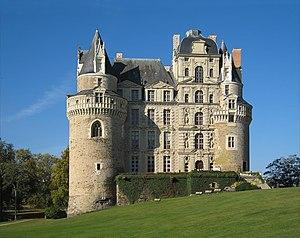
Façade est du château de Brissac-Quincé. Département du Maine-et-Loire, France.
La Maison de Cossé-Brissac est une famille subsistante de la noblesse française.
Le titre de duc de Brissac, pair de France, a été créé en 1611 par Louis XIII au profit de Charles II de Cossé, maréchal de France, Grand panetier et Grand Fauconnier de France.
Le château de Brissac se trouve à Brissac Loire Aubance, dans le département de Maine-et-Loire, à quinze kilomètres d'Angers. Depuis le début du XVIᵉ siècle, il est la propriété et la résidence des ducs de Brissac. Il est classé au titre des monuments historiques depuis le 3 novembre 1958 et 8 novembre 1966.
Brissac-Quincé est une ancienne commune française située dans le département de Maine-et-Loire, en région Pays de la Loire.
Louis Hercule Timoléon de Cossé-Brissac, duc de Brissac, né à Paris le 14 février 1734, assassiné à Versailles le 9 septembre 1792, pair et grand panetier de France, capitaine-colonel des Cent-Suisses de la garde du roi, maréchal de camp en 1780, gouverneur de Paris, et chevalier de ses ordres.
Brissac Loire Aubance est une commune nouvelle française située dans le département de Maine-et-Loire en région Pays de la Loire. Elle a été créée le 15 décembre 2016.
Jacques Corbineau est un architecte et sculpteur français du XVIIᵉ siècle. Il fait partie d'une famille d'architectes français : les Corbineau. On les trouve simultanément en Anjou et au comté de Laval.
Charles II de Cossé, comte puis duc de Brissac, né en 1550 au Château d'Ételan chez sa grand-mère maternelle Madeleine d'Esquetot, mort en juin 1621, est un militaire français des XVIᵉ et XVIIᵉ siècles. Pair de France, il est fait maréchal de France par Henri IV.
Eugène Marie Timoléon François de Cossé, né le 19 février 1929 au Creusot, est le 13ᵉ duc de Brissac, ancien président du Jockey Club.
Le grand tour de France est le voyage que Catherine de Médicis fait entreprendre au roi Charles IX à travers la France pour lui faire découvrir son royaume, qui vient d'être ravagé par la première guerre de religion. Le départ de cette grande aventure débute à Paris le 24 janvier 1564 et se termine par le retour dans la capitale le 1ᵉʳ mai 1566. Accompagné de sa famille, le roi accomplit près de 4 000 kilomètres sur des zones périphériques du royaume. Il part vers l'Est, longe les frontières de l'Est jusqu'en Provence, tourne vers l'Ouest jusqu'à l'océan Atlantique en Gascogne, remonte vers le Val de Loire et termine son périple dans le Bourbonnais.
Cet article recense de manière non exhaustive les châteaux, maisons fortes, mottes castrales, situés dans le département français de Maine-et-Loire. Il est fait état des inscriptions et classements au titre des monuments historiques. Ancienne province d'Anjou